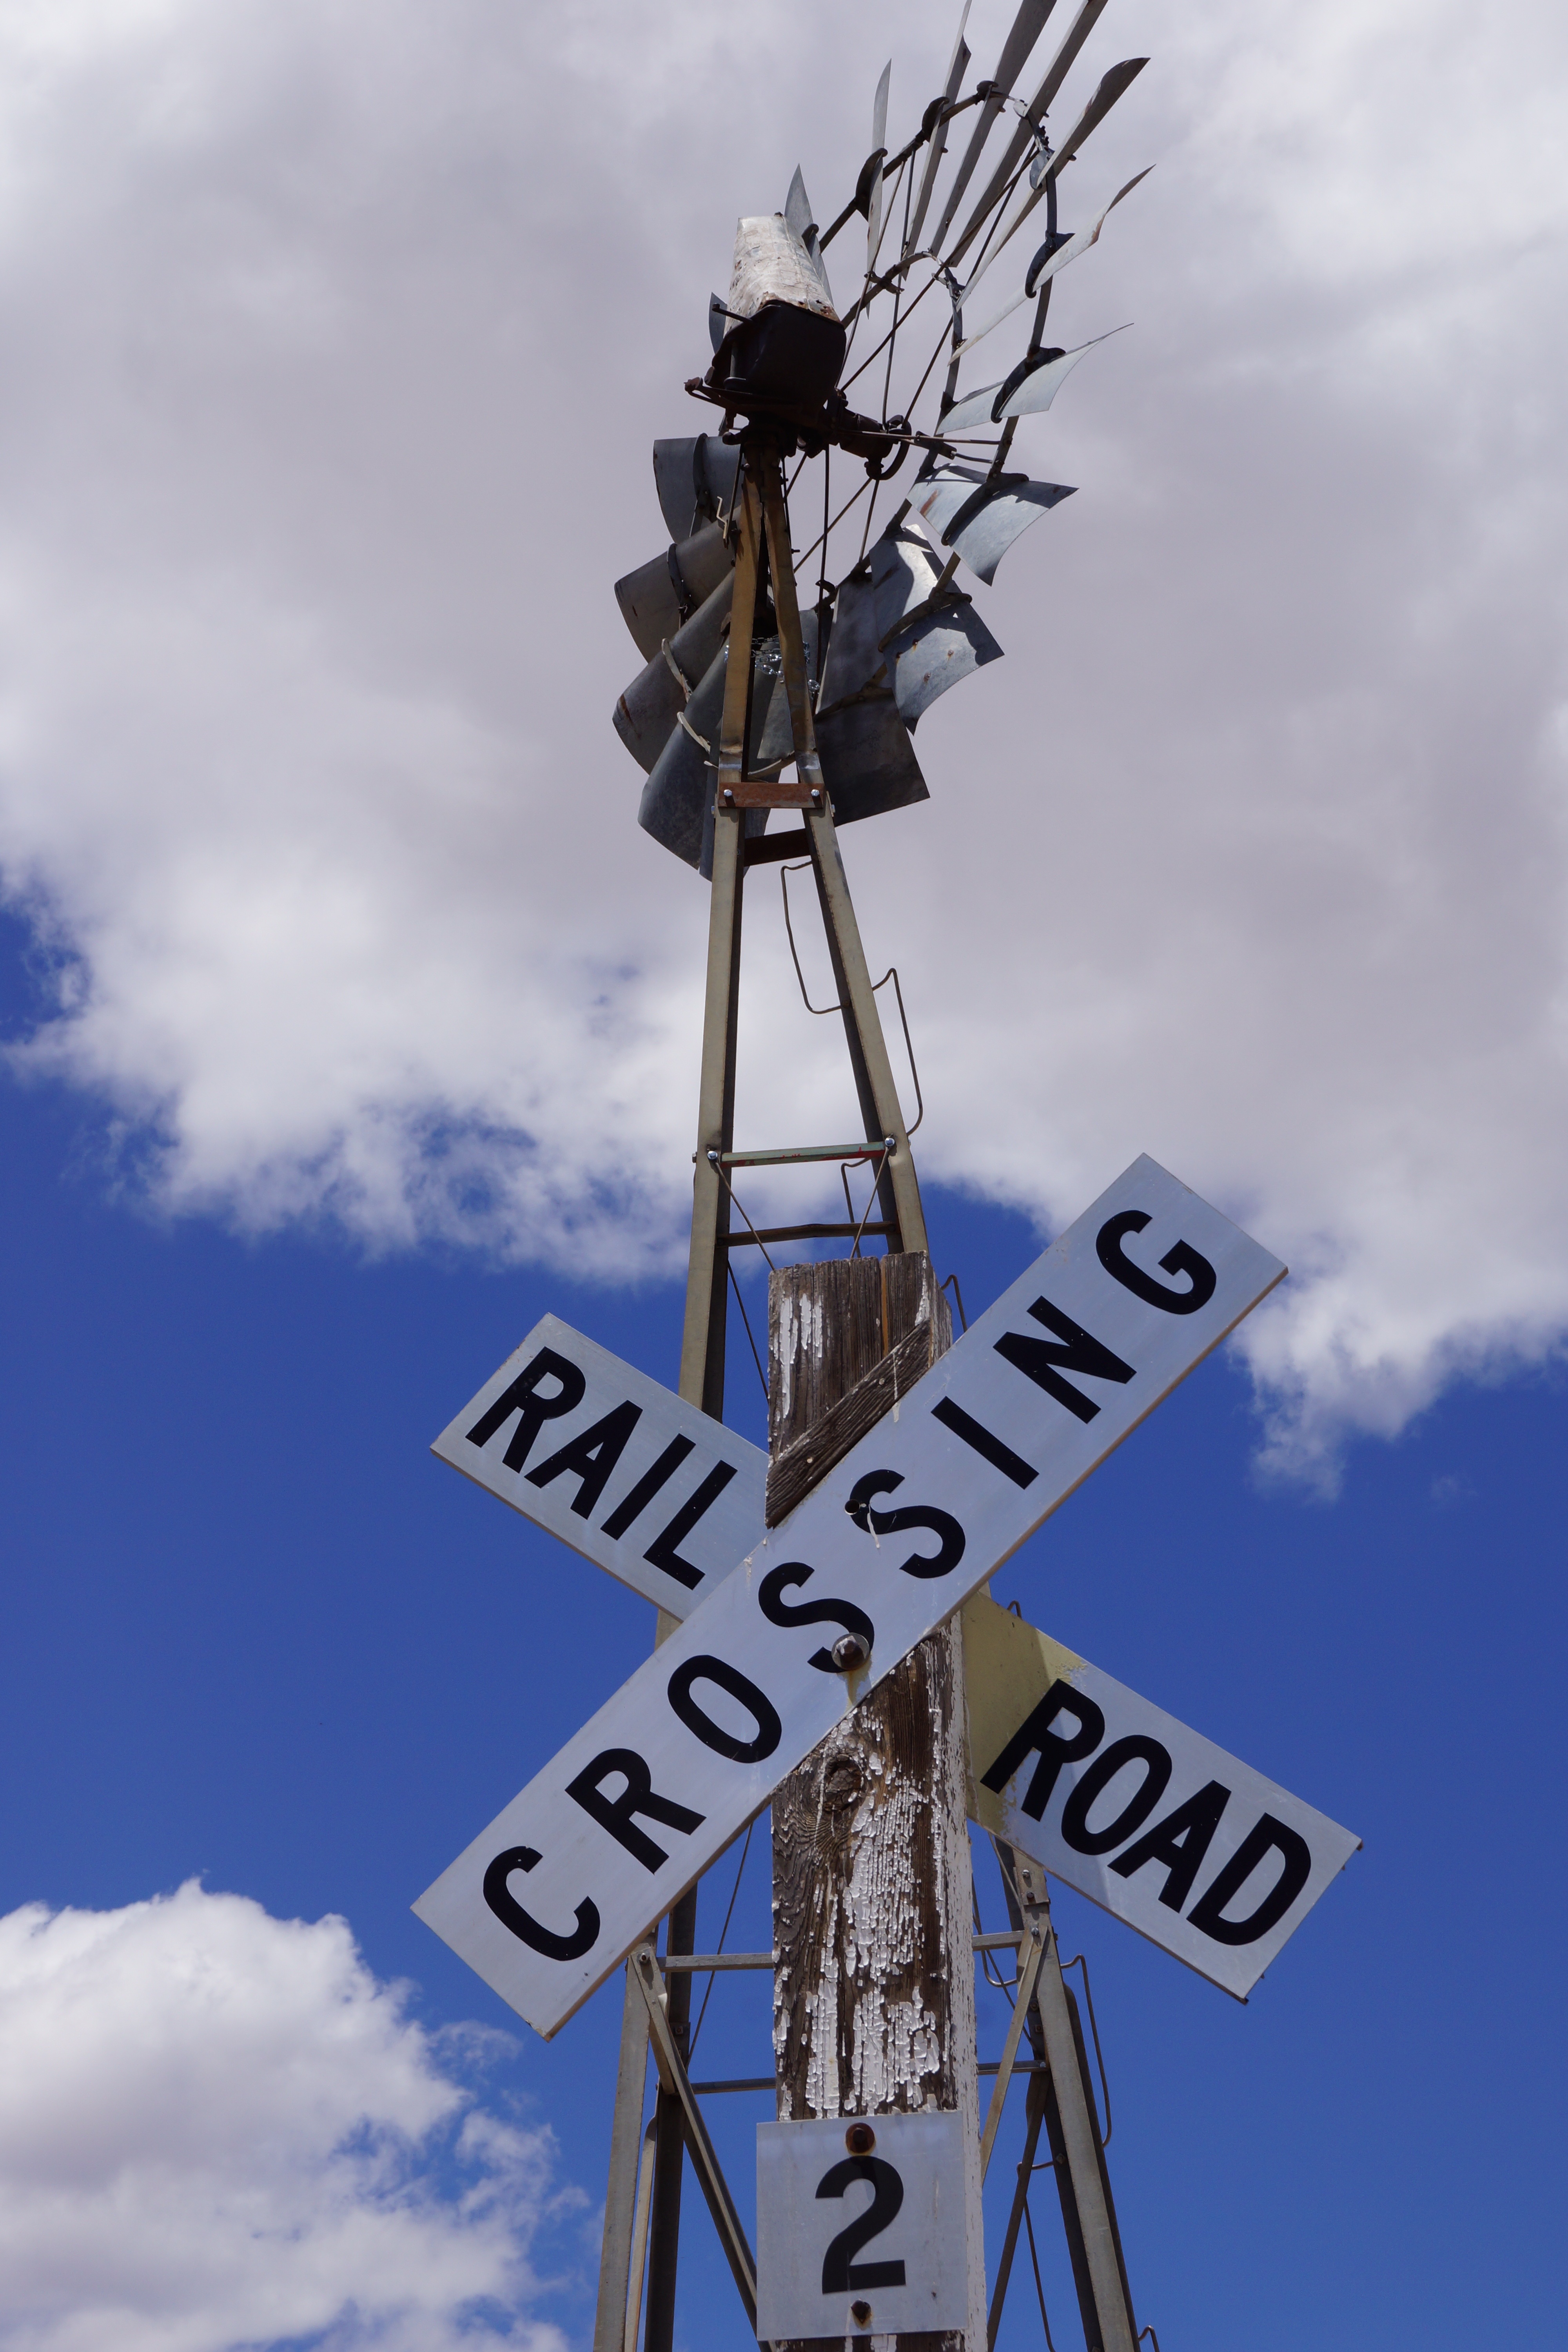
railroad, windmill, wind, sign, symbol, mast, usa, machine, blue, electricity, signage, lighting, pinwheel, arizona, mill, shield, water storage